Rafael Argullol

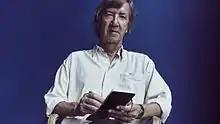
Rafael Argullol Murgadas

Rafael Argullol Murgadas (Barcelona 1949) is a Spanish writer, philosopher, poet and professor of aesthetics at Pompeu Fabra University from Catalonia. The author of more than 30 books, he was granted the 1993 Nadal prize for his novel "La razón del mal", the 2002 Fondo de Cultura Económica essay prize for "Una educación sensorial", and the 2010 Cálamo prize and the Ciutat de Barcelona prize in the same year for his book "Vision desde el fondo del mar".